Vukovar-Srijem County

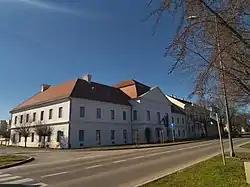
Palace of Syrmia County serves as the administrative and assembly headquarters of the county.

Following the 2021 Croatian local elections the Assembly of the Vukovar-Srijem County is composed of 37 elected representatives. Out of a total of 145,082 eligible voters 72,587 (50.03%) participated in the elections and 72,558 (50.01%) submitted their ballots. There were 68,401 (94.27%) valid and 4,157 (5.73%) invalid ballots. The Croatian Democratic Union got 27,460 (40.14%) ballots and 16 elected representatives, the Homeland Movement got 16,072 ballots (23.49%) and nine elected representatives, the Bridge of Independent Lists with Croatian Sovereignists 8,755 ballots (12.79%) and five elected representatives, the Social Democratic Party of Croatia got 5,113 ballots (7.47%) and three elected representatives, the Independent Democratic Serb Party got 4,943 ballots (7.22%) and two elected representatives, and independent politician Tomislav Panenić's list got 3,664 ballots (5,35%) and two elected representatives. Ethnic Serb independent politician Dragan Crnogorac's list got 2,394 ballots (3.49%), which is below the 5% required to be assigned any seats in the Assembly.